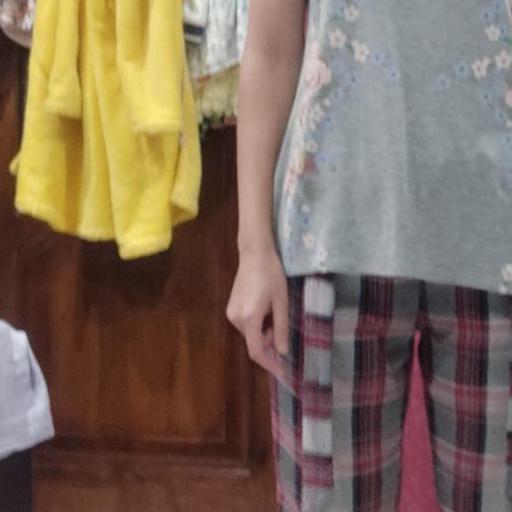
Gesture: no_gesture